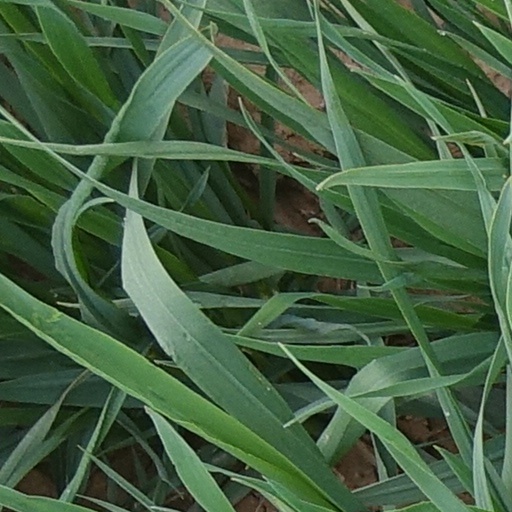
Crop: wheat